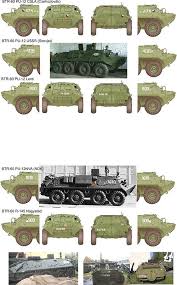
Label: BTR